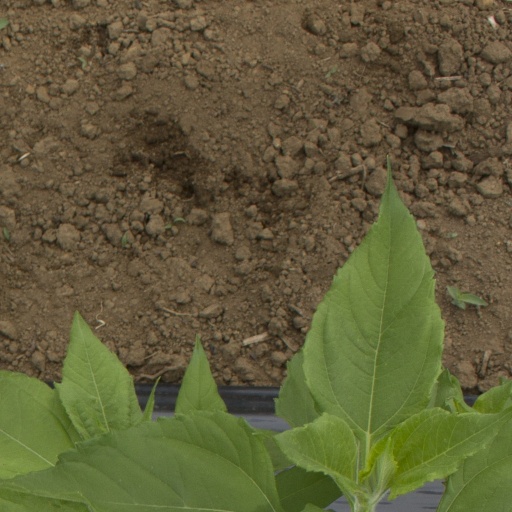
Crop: Jerusalem artichoke